Théâtre Marigny

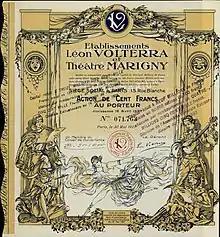
Share of the Etablissements Léon Volterra et Théâtre Marigny, issued 30 may 1927

In 1894, Édouard Niermans converted the venue into a theatre-in-the-round for summer musical spectacles. The hall was enlarged and modernized in 1925 by Volterra, and in that form opened with a revival of "Monsieur Beaucaire" by André Messager. This success led the management to devote the venue mainly to operetta and other musical theatre until the 1930s. Thereafter the Marigny mounted boulevard shows and revivals (such as Jacques Offenbach's "La Créole" by in 1936).